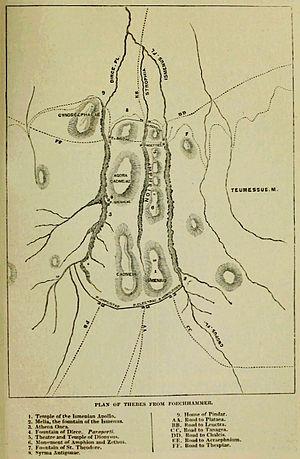
Plan de la Thèbes antique, dans le Dictionary of Greek and Roman Geography dirigé par William Smith (1854). I, the copyright holder of this work, release this work into the public domain. This applies worldwide.In some countries this may not be legally possible
Thèbes est une ville grecque de Béotie, siège du « dème des Thébains ».